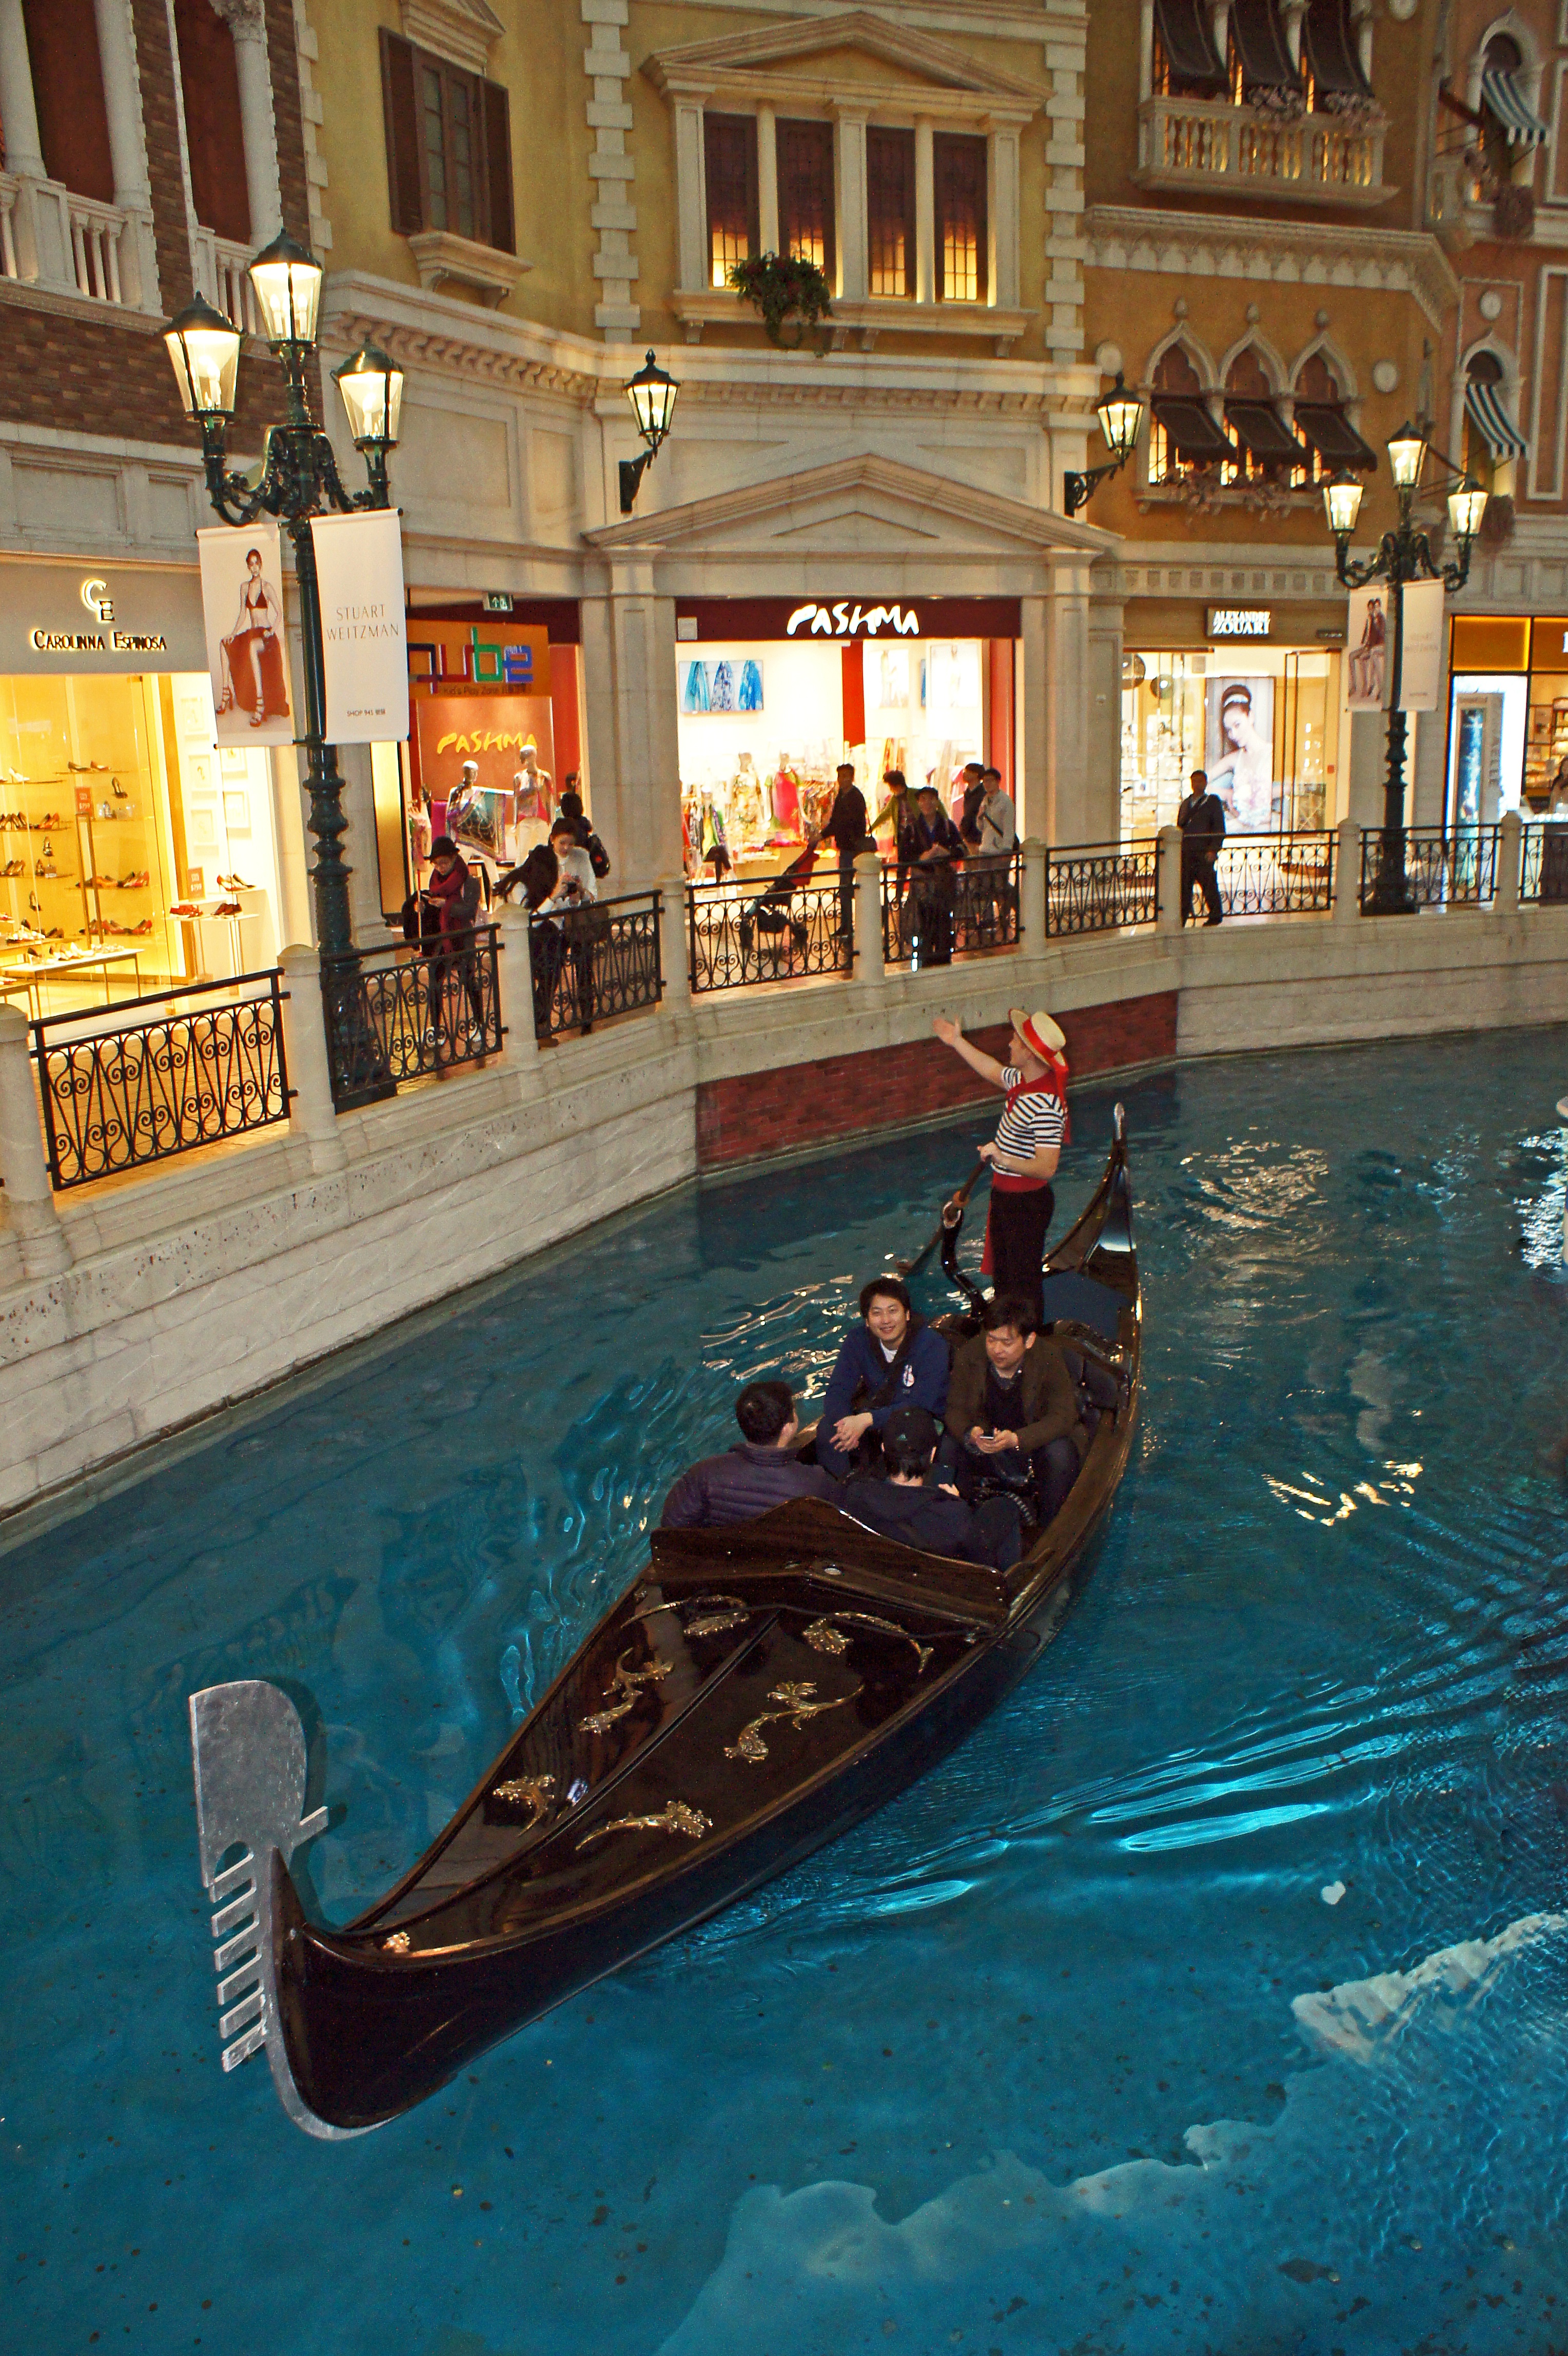
landscape, architecture, sky, boat, bridge, building, city, cityscape, vacation, travel, chinese, vehicle, asia, tourism, macau, scene, famous, historical, gondola, china, watercraft, portuguese, macau hotel